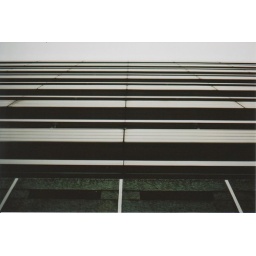
Some building on a street in Kyoto